Justinas Marcinkevičius

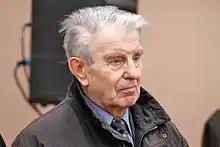
Justinas Marcinkevičius

Justinas Marcinkevičius (10 March 1930 – 16 February 2011) was a prominent Lithuanian poet and playwright.